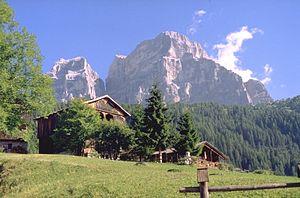
Le val di Zoldo est une vallée de la province de Belluno, sillonnée par le cours du torrent Maè, affluent droit du Piave. La vallée est traversée par la route nationale 251 sur toute sa longueur. La section initiale appelée Canal du Maè appartient à la municipalité de Longarone.